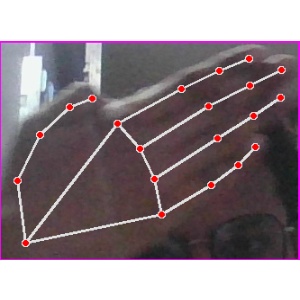
अक्षर: घ